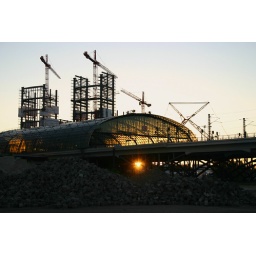
New Berlin main train station during its building process, June 2005It was finally opened in May 2006